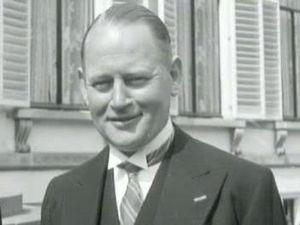
Dirk Uipo Stikker, né le 5 février 1897 à Winschoten et décédé le 23 décembre 1979 à Wassenaar, est un banquier, industriel, homme politique et diplomate néerlandais.